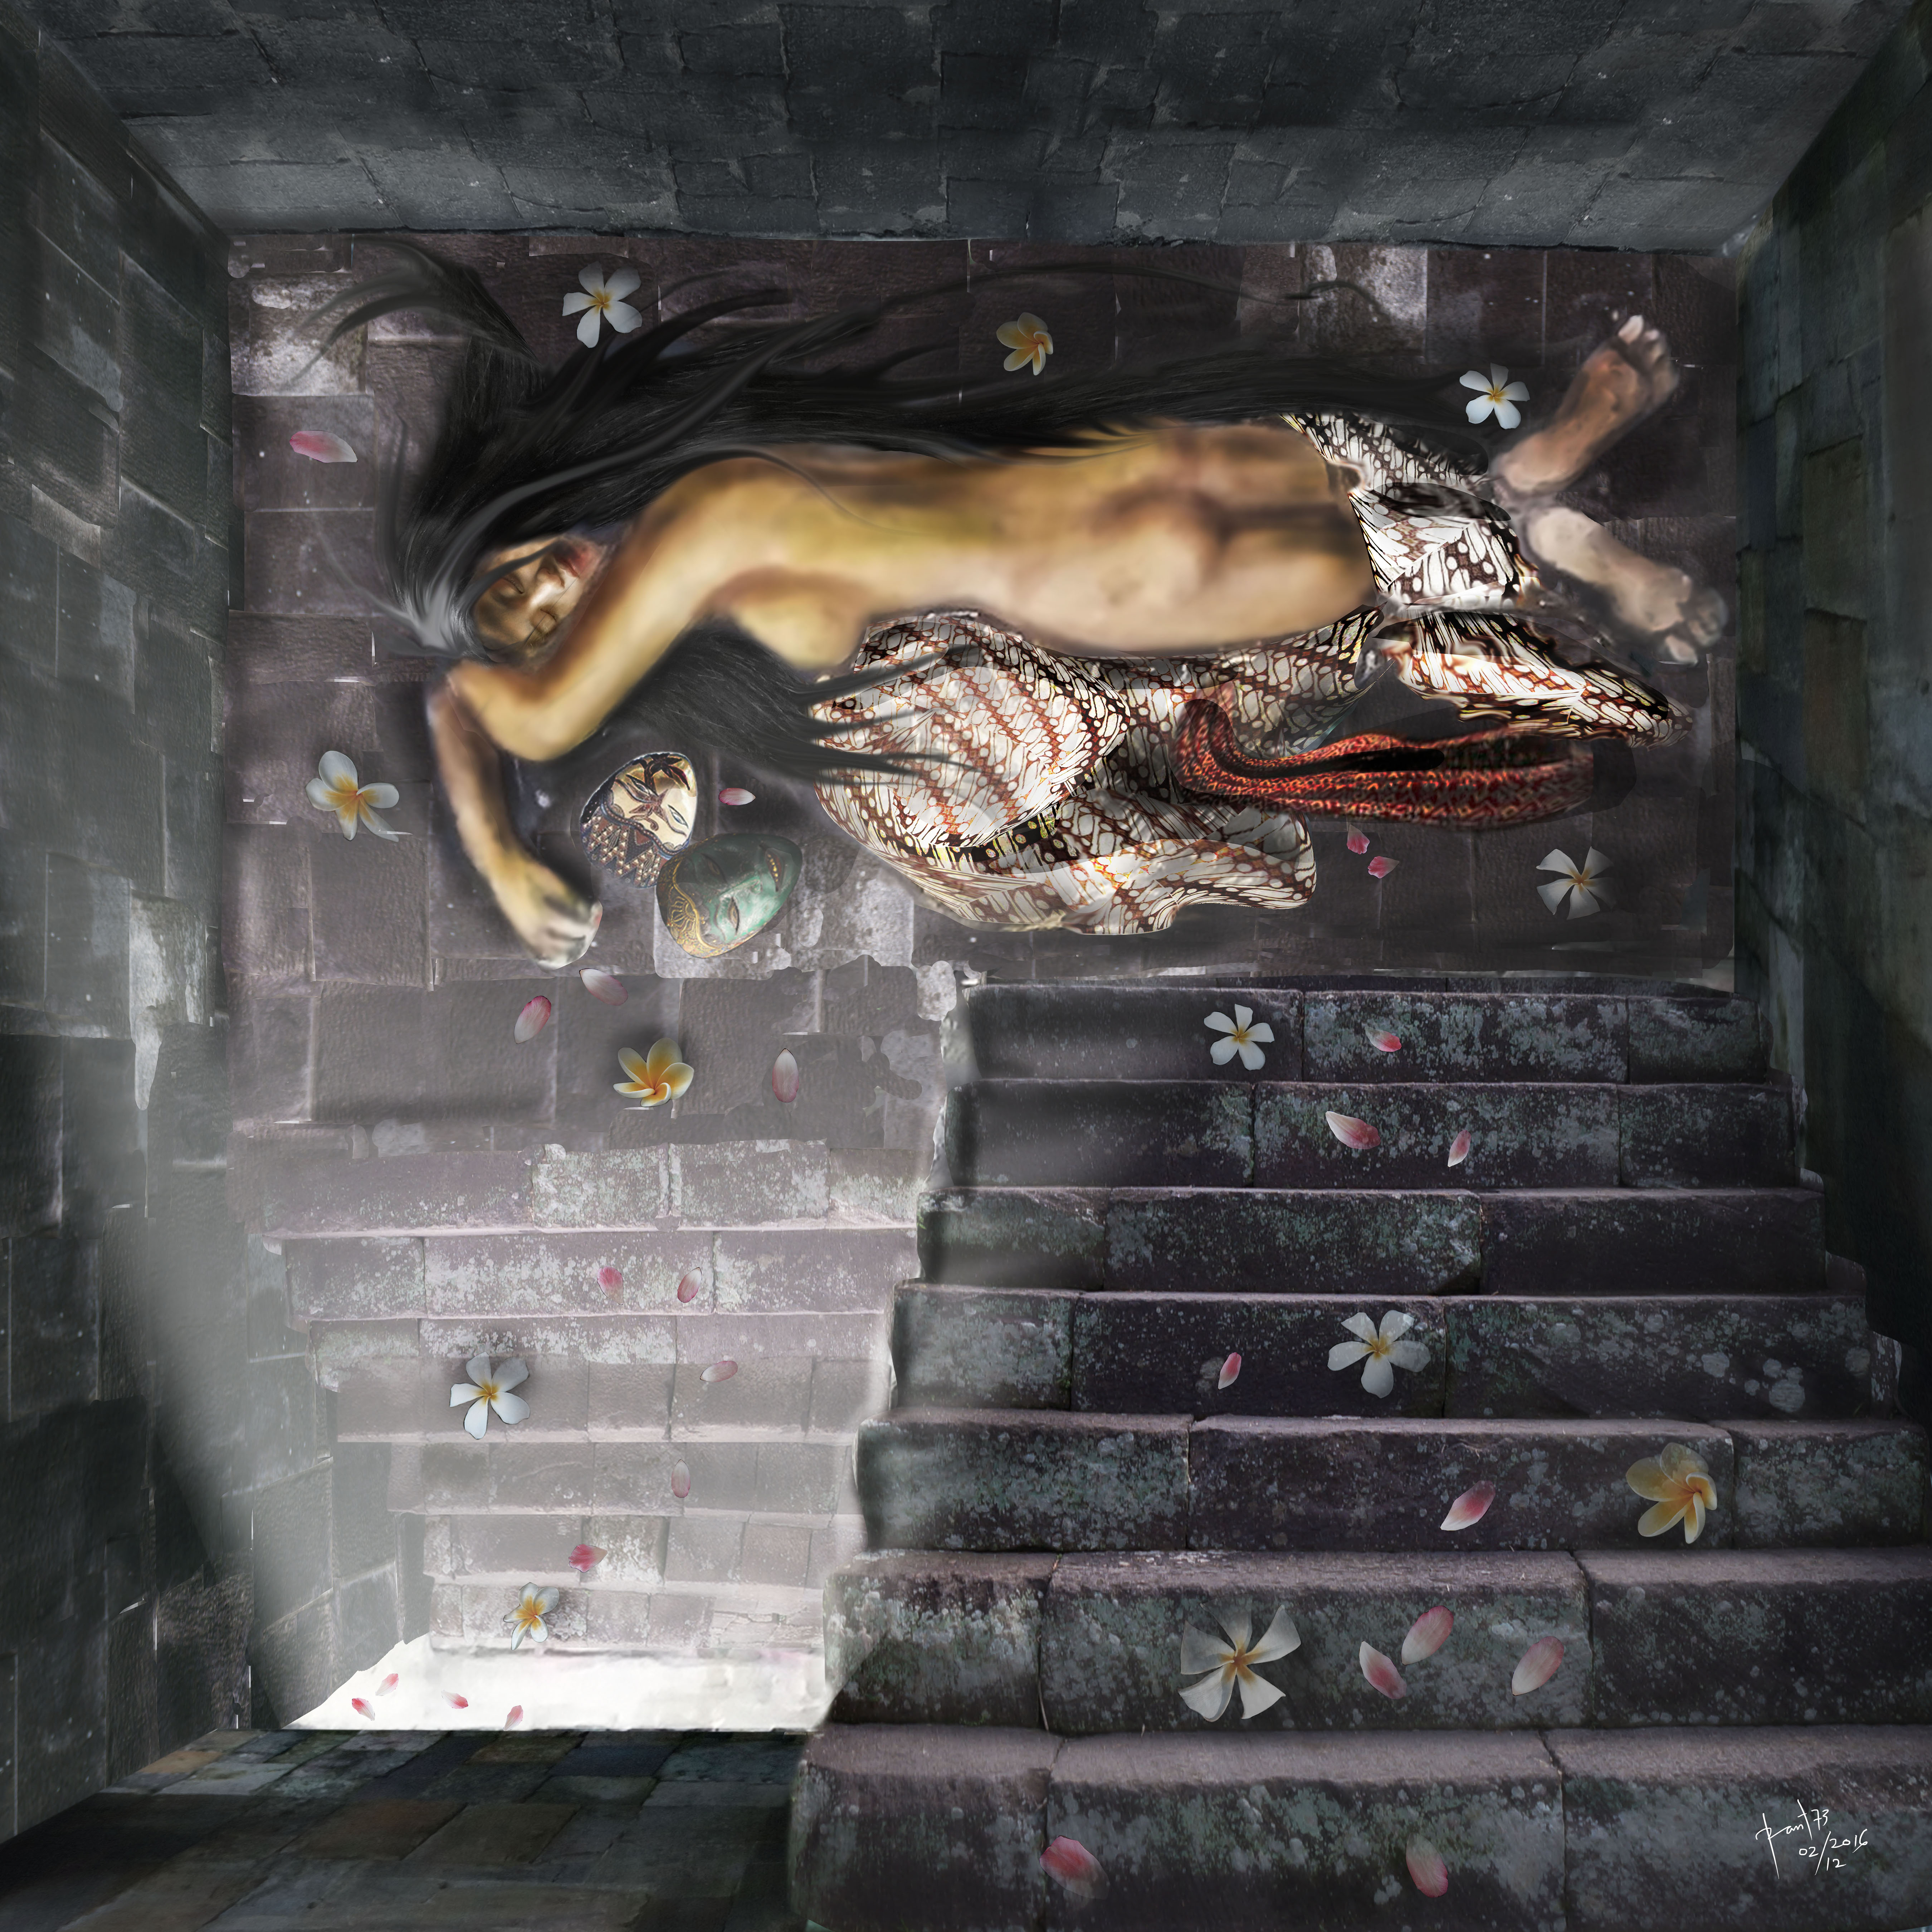
gadget, art, women, petals, conceptual, digitalart, montage, december, screenshot